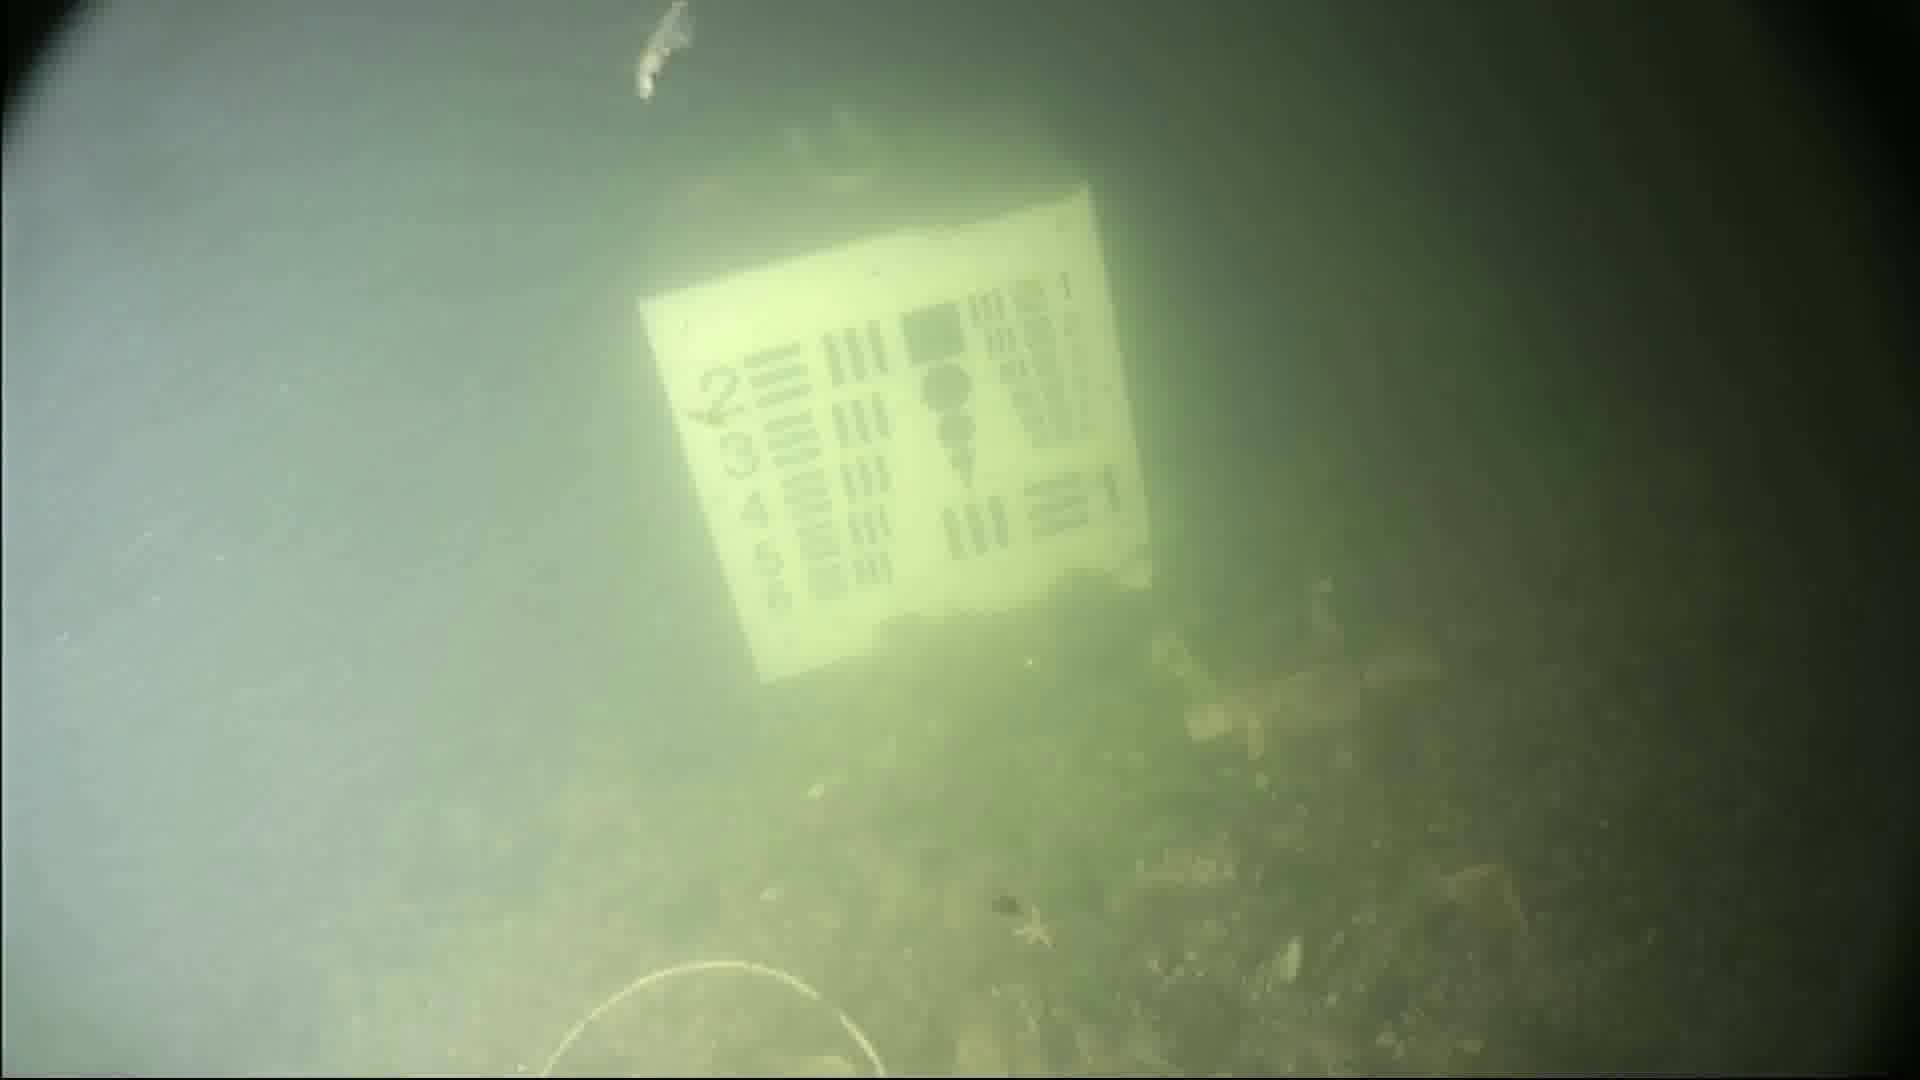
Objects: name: starfish
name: small_fish
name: crab